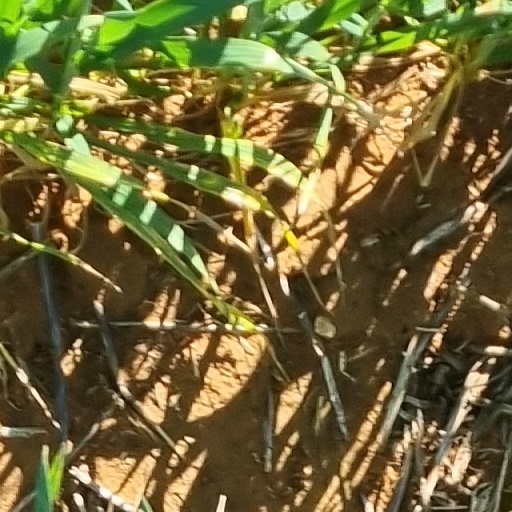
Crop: wheat